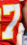
Number: 7